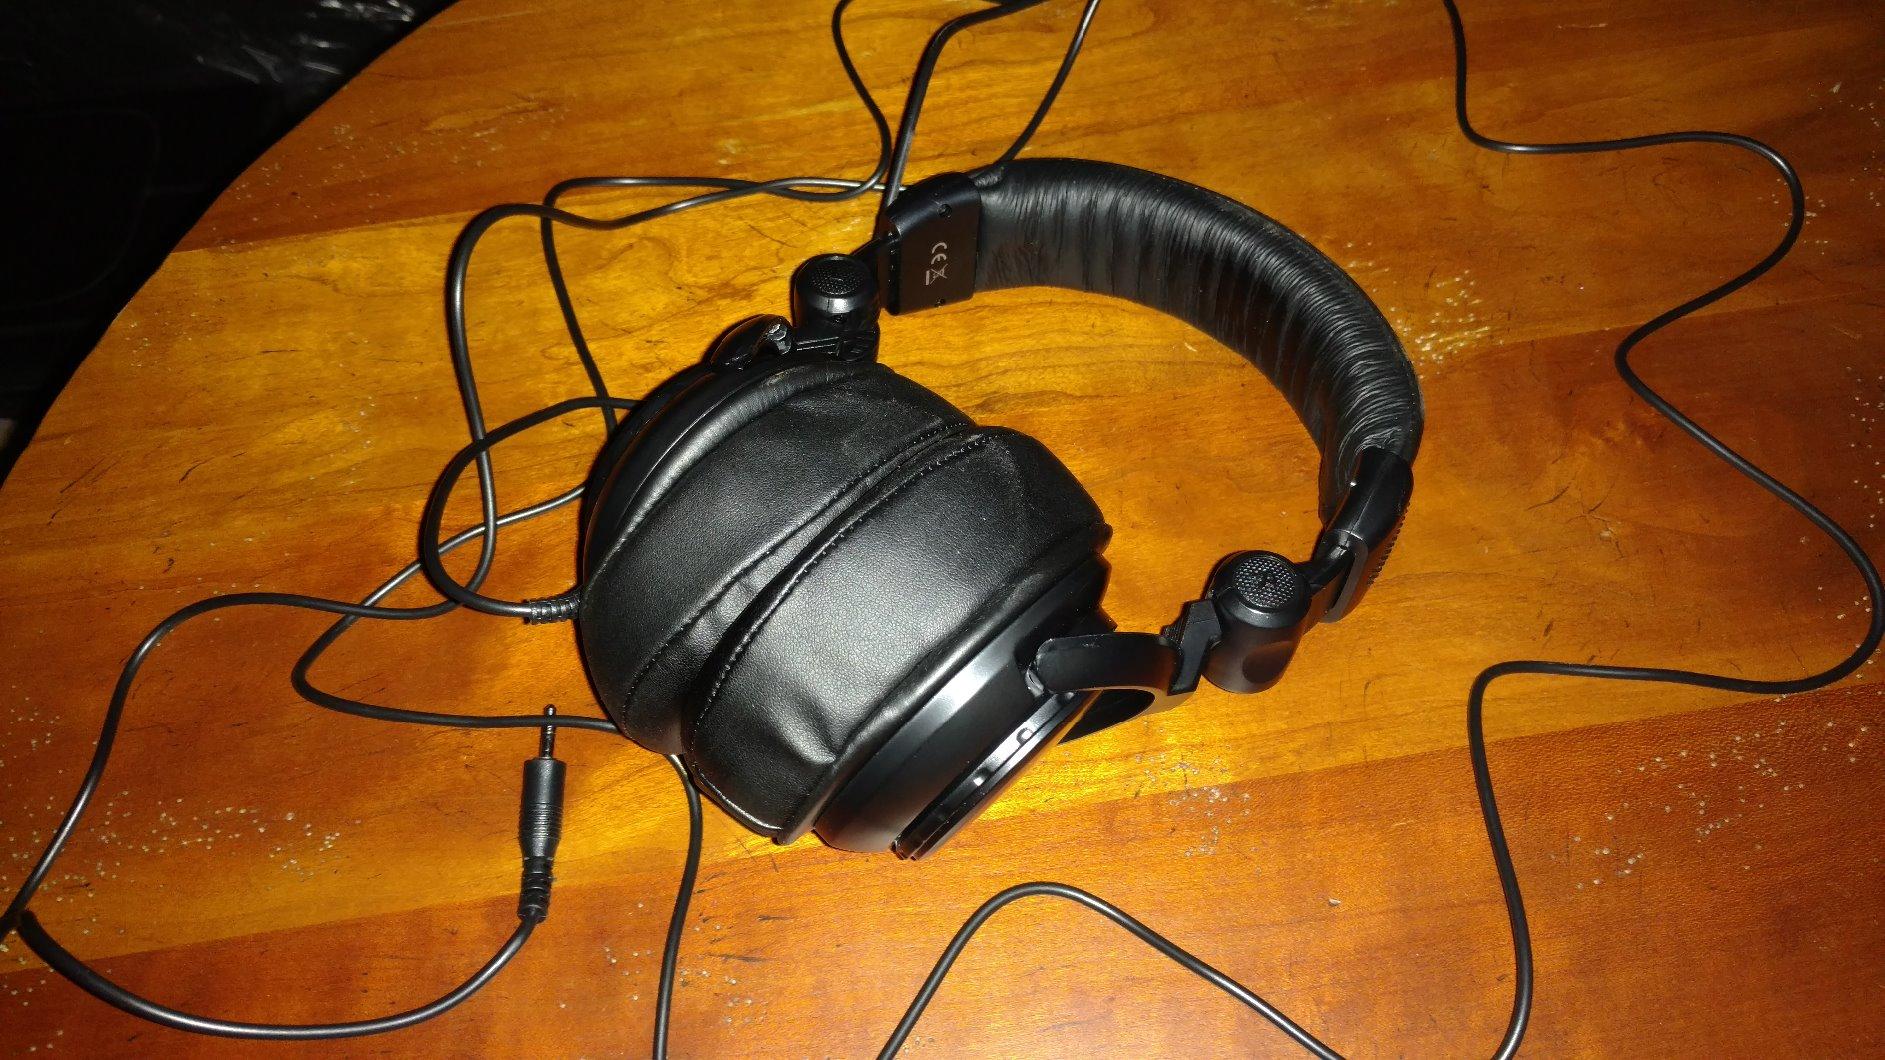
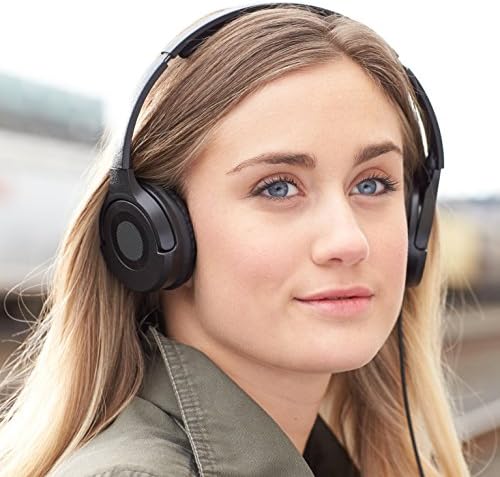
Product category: headphones
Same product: no